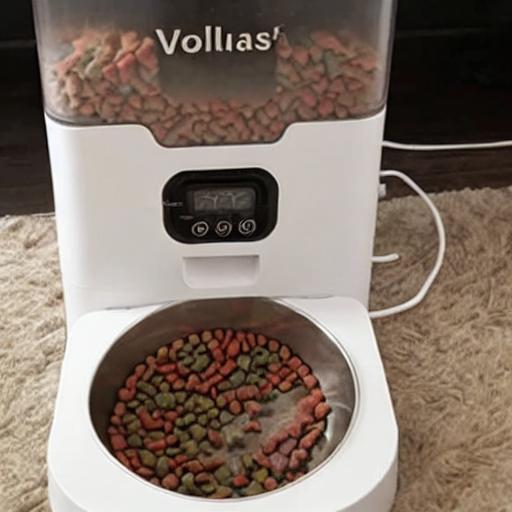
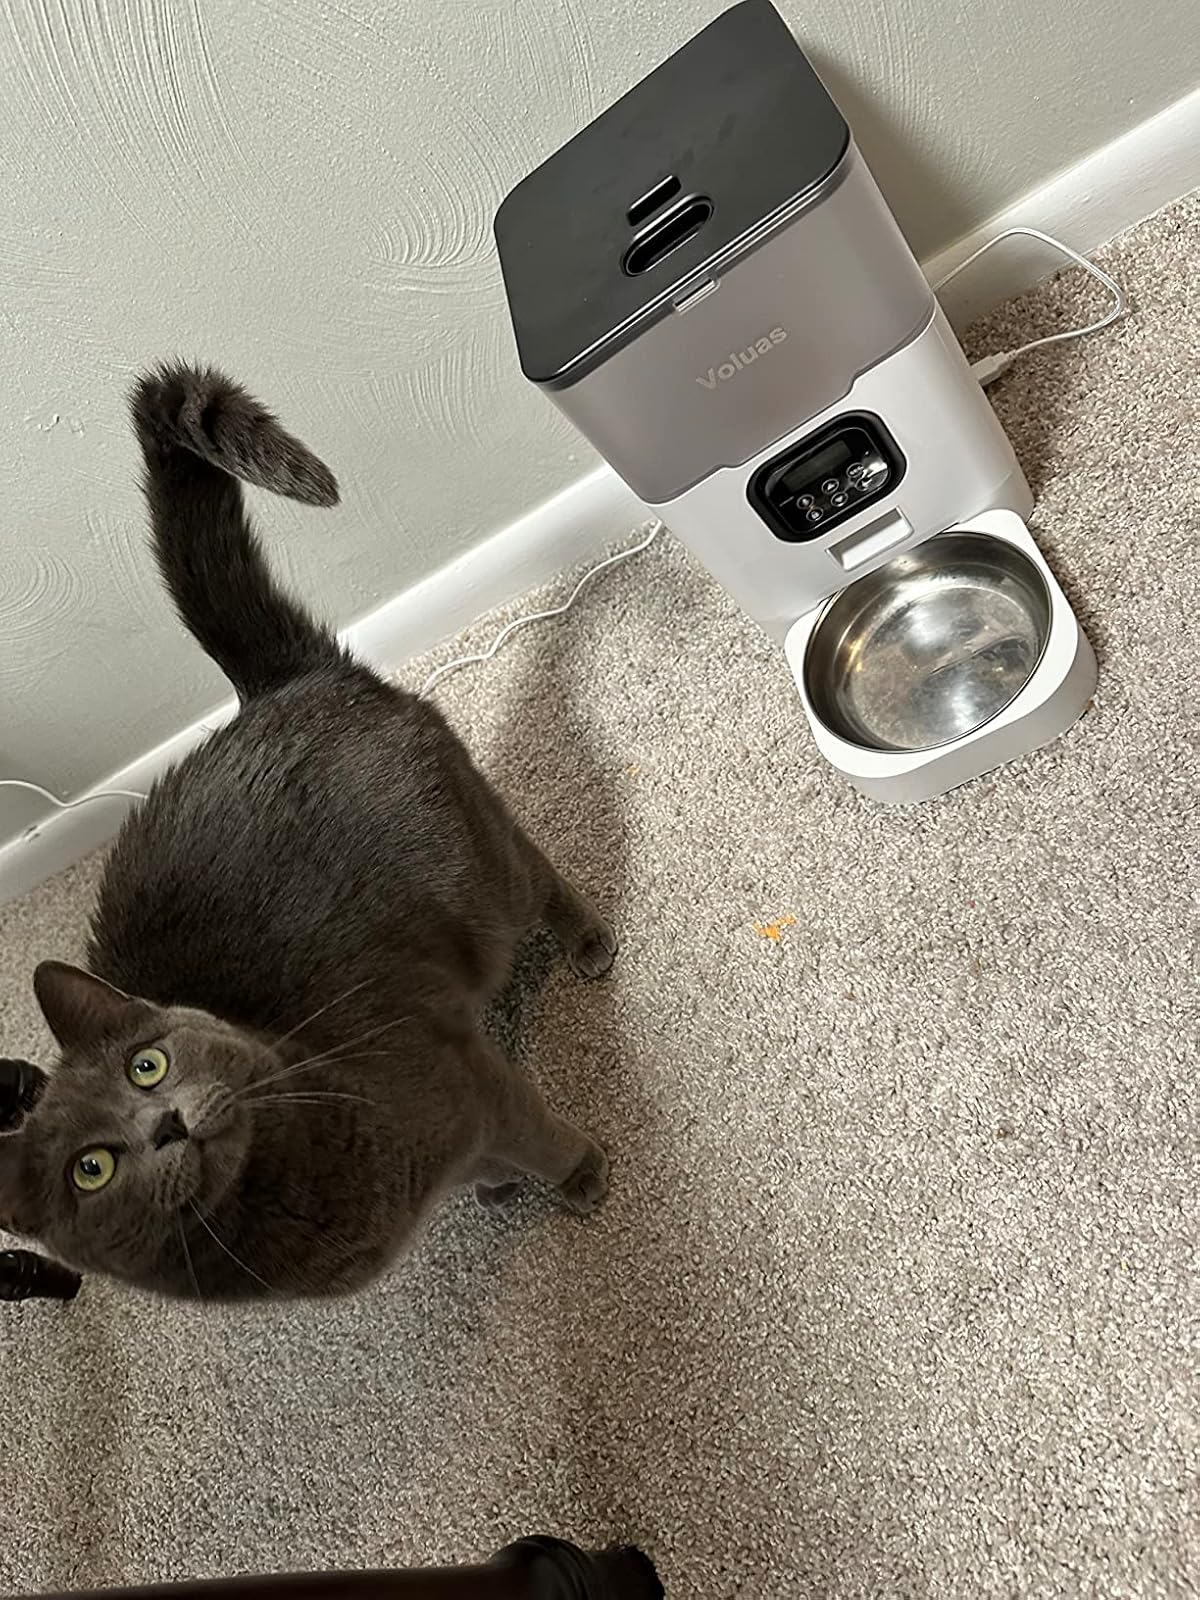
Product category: items_feeder
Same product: no